Les Espaces d'Abraxas

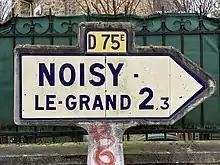
Noisy-le-Grand street sign

Before becoming part of the 'New Town' of Marne-la-Vallée, Noisy-le-Grand experienced a massive population growth in the inter-war period. The town dates back as far as "the invasion of Gaul by Julius Caesar (58–52 BC)", and remained a rural village until the 20th century. The population grew from 2,200 people in 1921 to over 10,000 in 1954. Following its incorporation into Marnee-la-Vallée, the population grew from "26,765 in 1975 to 52,408 by the end of the 1980s".